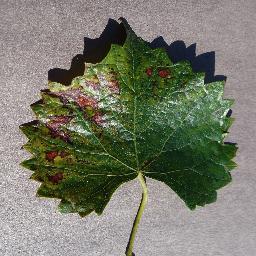
Label: Grape___Esca_(Black_Measles)